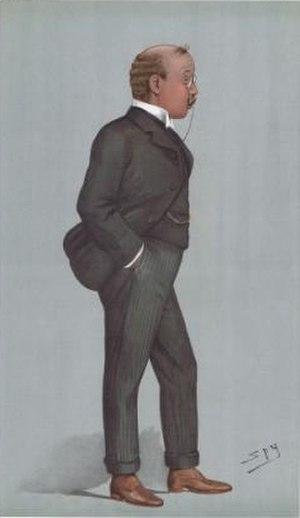
Lord Richard Frederick Cavendish, CB, CMG, DL, JP, connu comme Richard Cavendish jusqu'en 1908, est un aristocrate, magistrat et homme politique britannique.